Uma Thurman

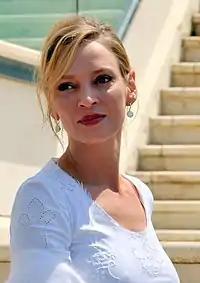
Thurman at the 2011 Cannes Film Festival

In 2008, Thurman starred with Colin Firth and Jeffrey Dean Morgan in "The Accidental Husband", a romantic comedy where she played a woman who finds herself married while engaged to another man. Despite theatrical runs abroad, the film was released on DVD in North America due to financial problems with its distributor. She also took on the role of a cocaine addict in the British television drama "My Zinc Bed", which garnered what was considered poor ratings, especially given her involvement.